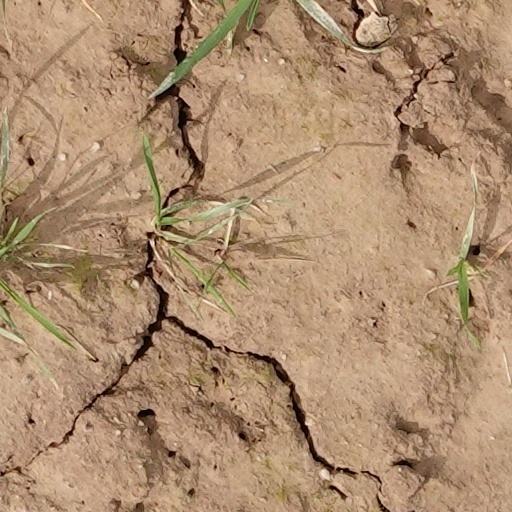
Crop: wheat